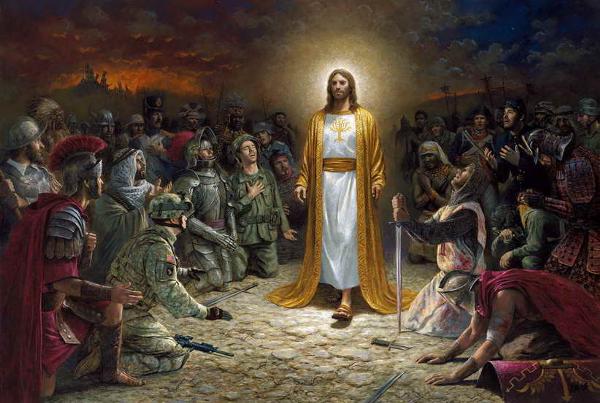
回答: (1年生)ろ..6年生だ!..